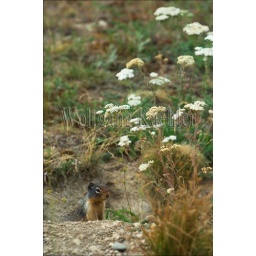
Usa, idaho, near sandpoint, schweitzer mountain resort, richardsons ground squirrel